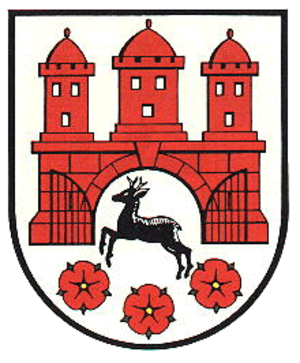
Rehburg-Loccum
Coat of arms of Rehburg-Loccum
Rehburg-Loccum er en by i den sydøstlige del af Landkreis Nienburg/Weser i den tyske delstat Niedersachsen, beliggende ca 50 km nordvest for Hanover.